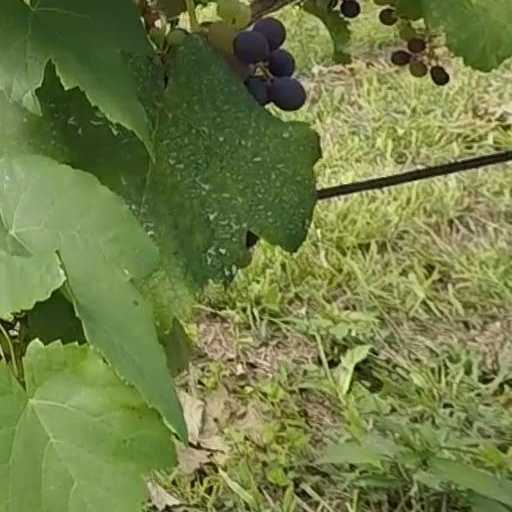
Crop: grape